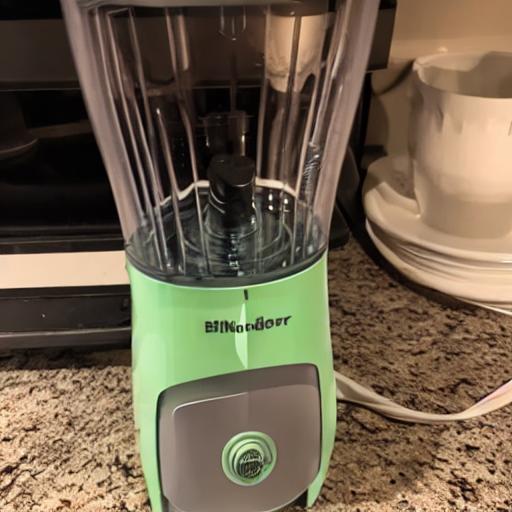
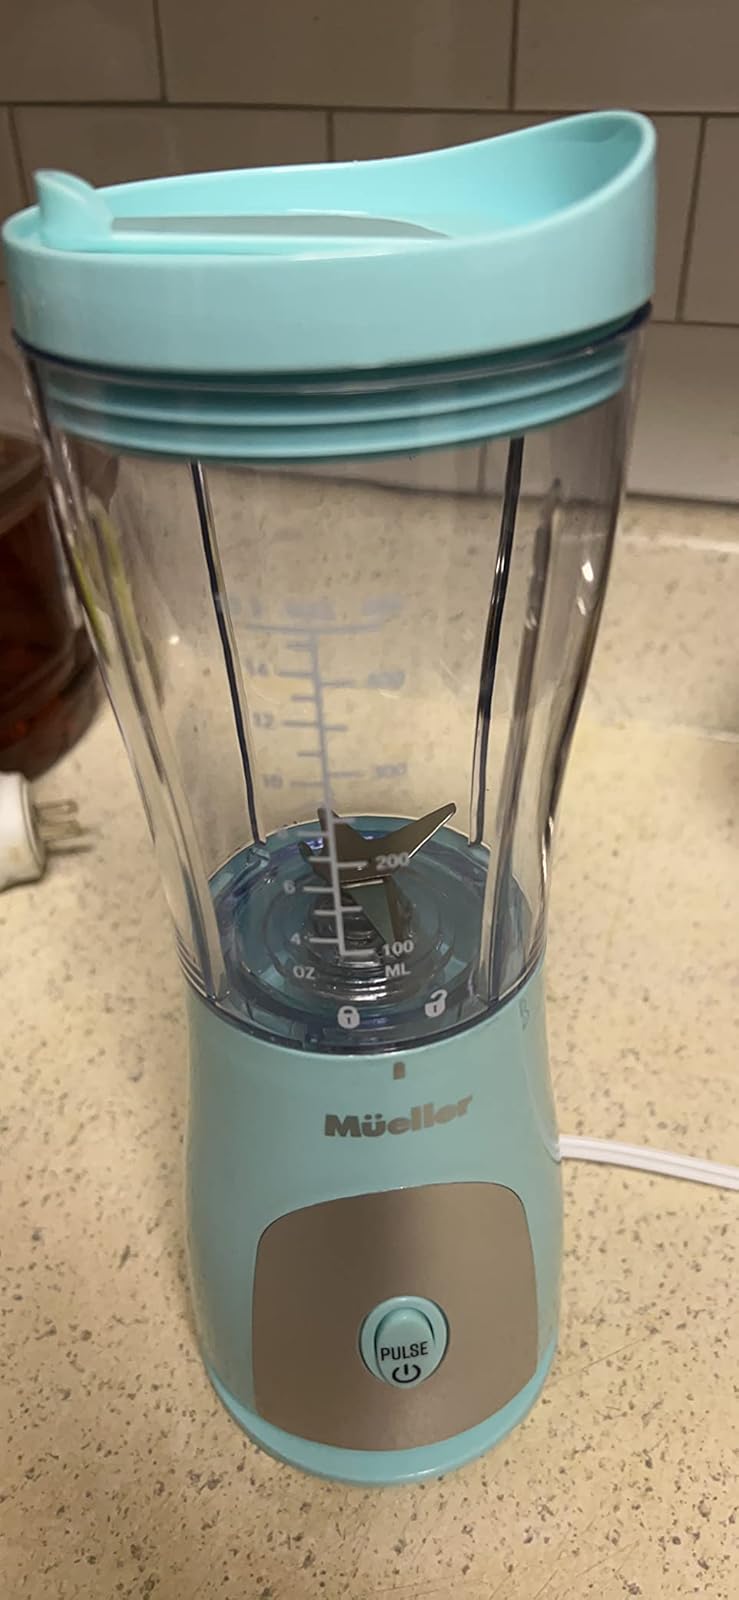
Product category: items_blender
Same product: no